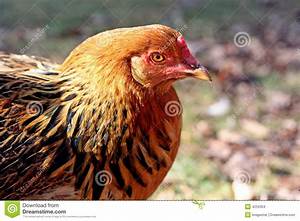
Label: chicken